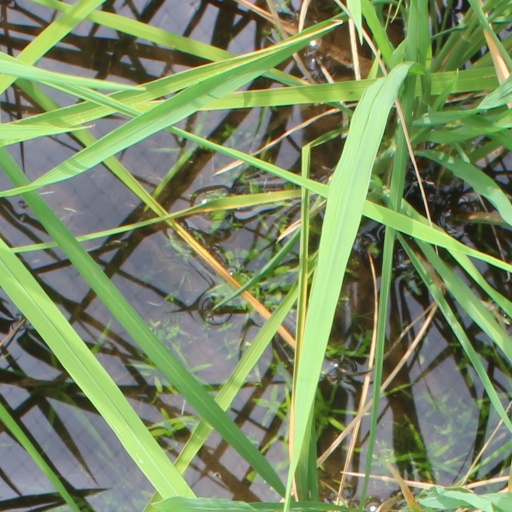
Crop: rice